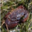
Label: cra